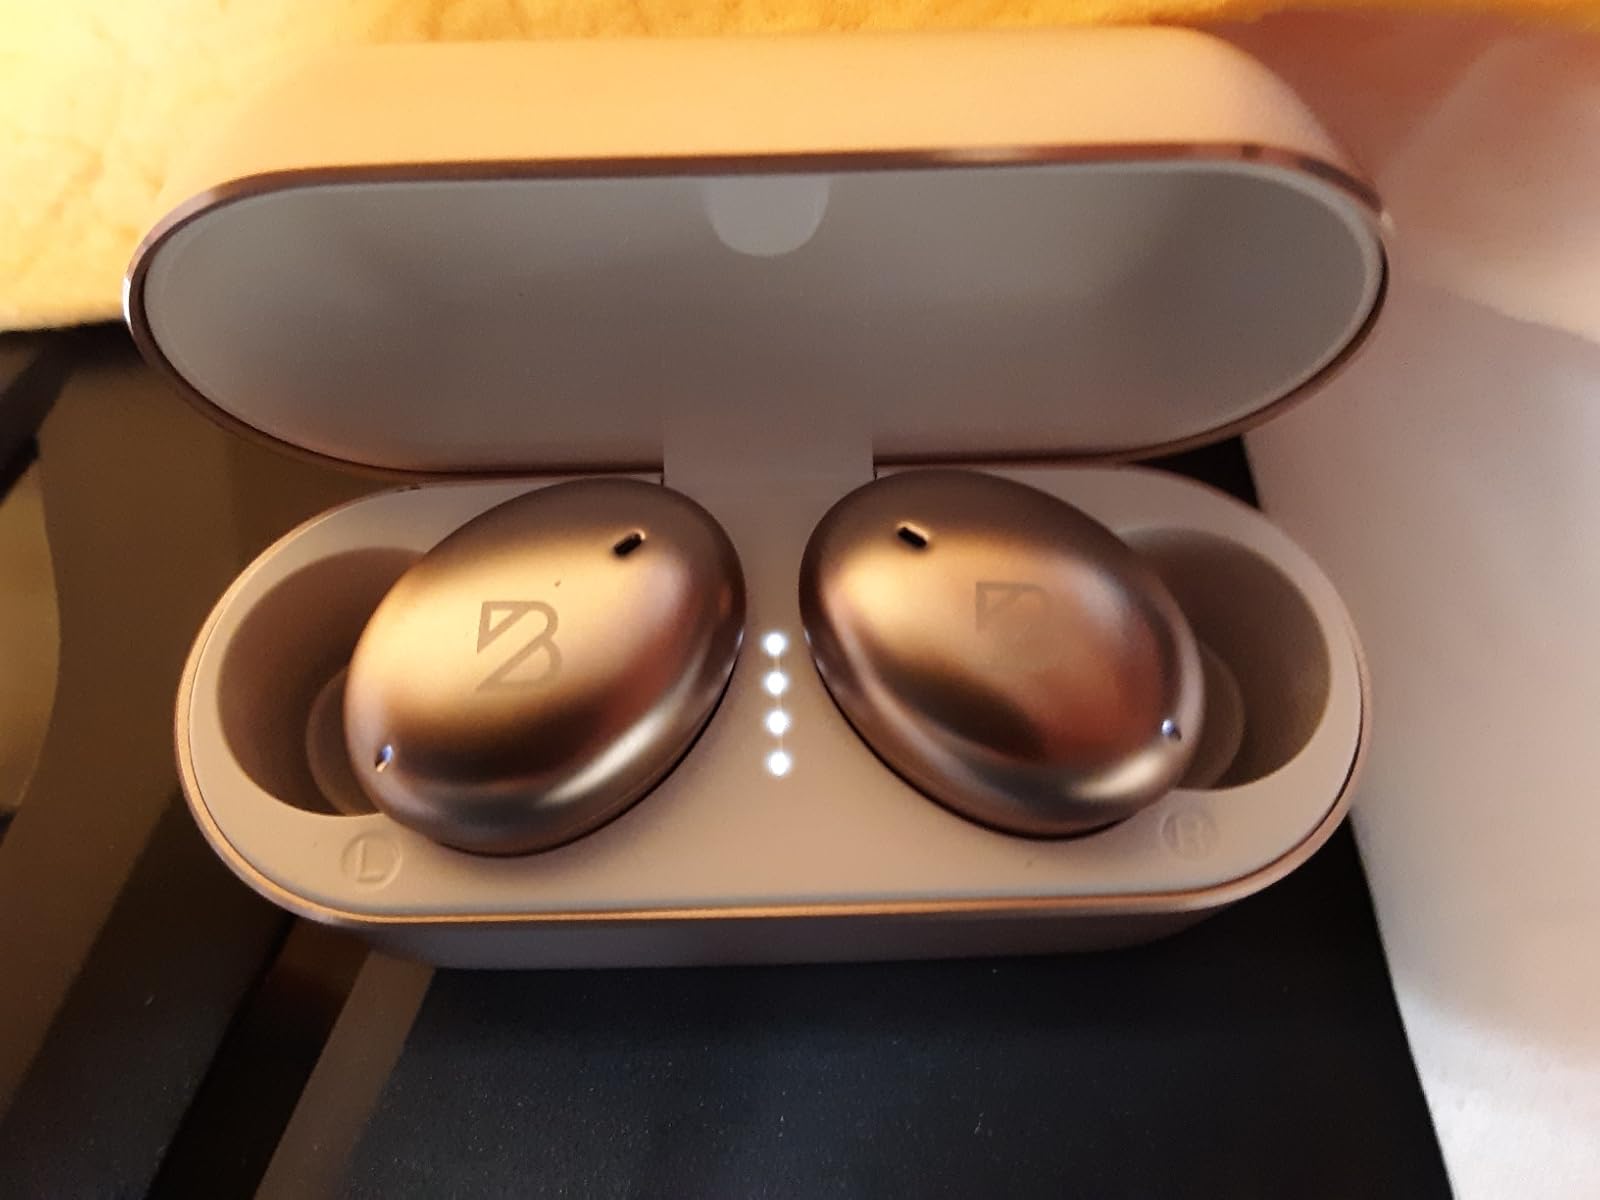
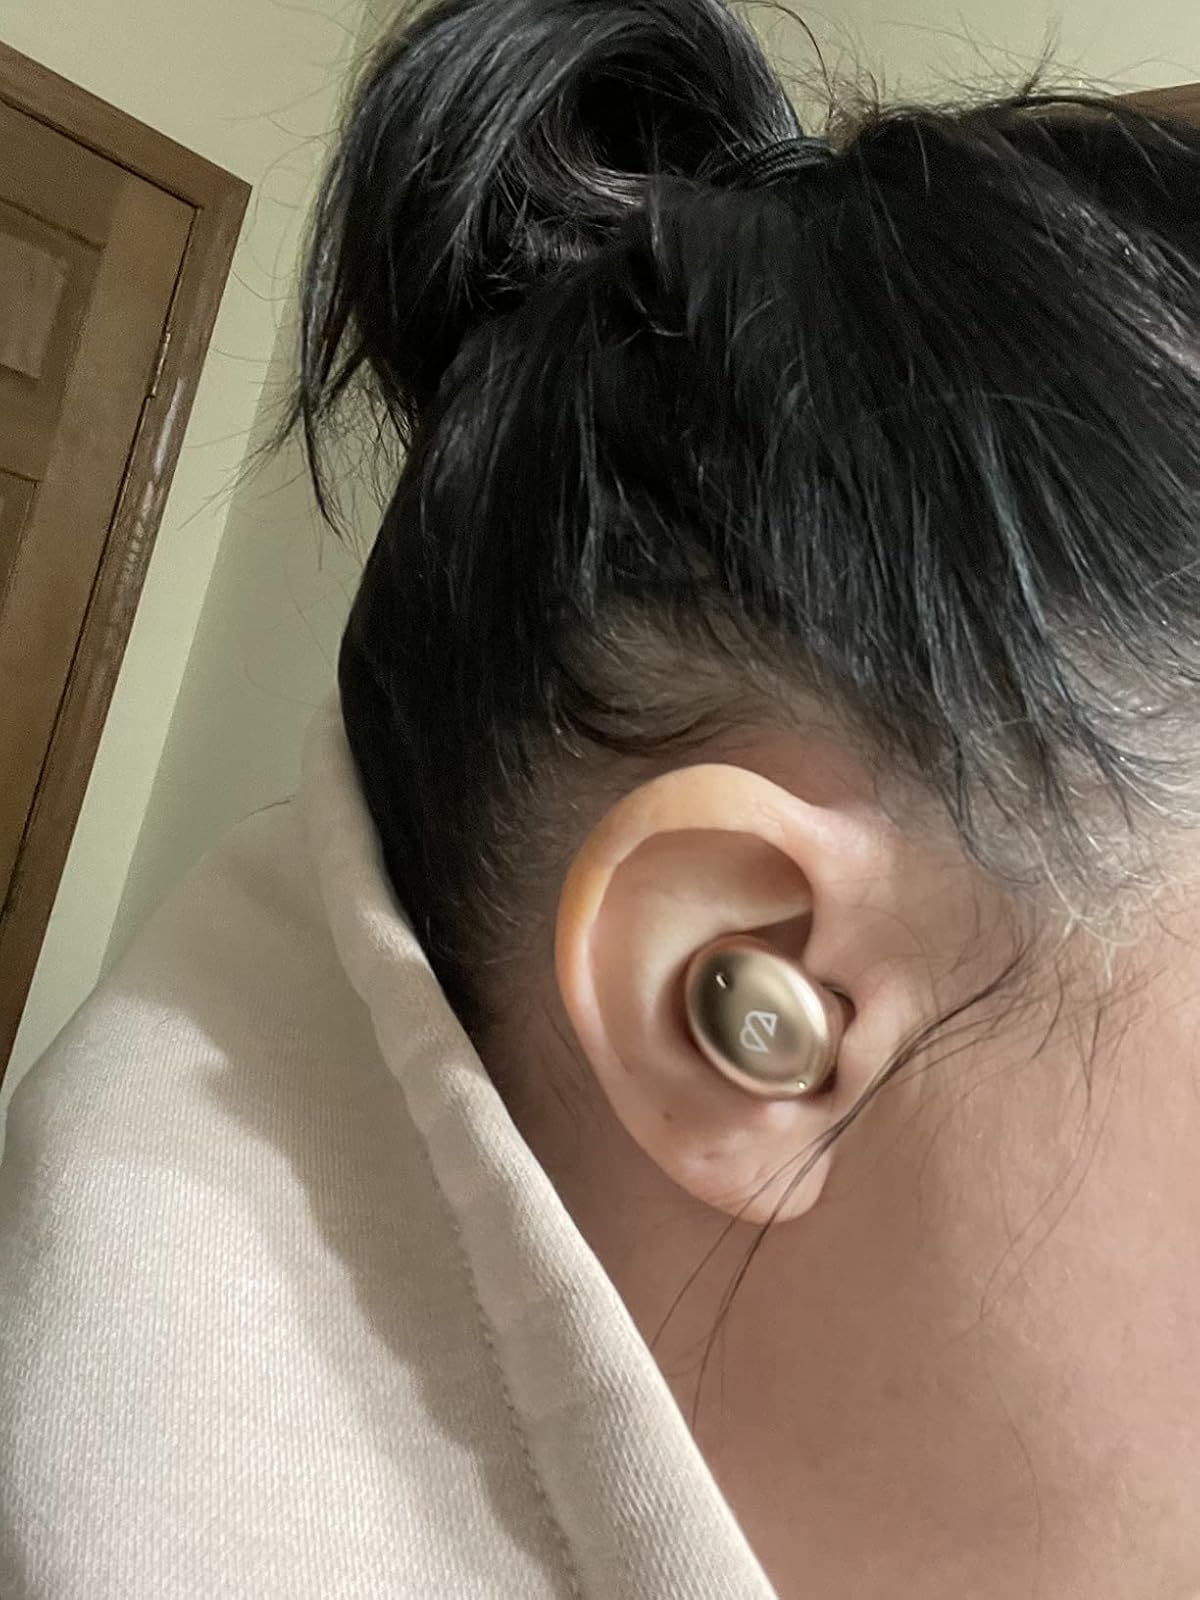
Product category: earbuds
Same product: yes